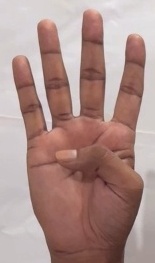
ASL sign: 4